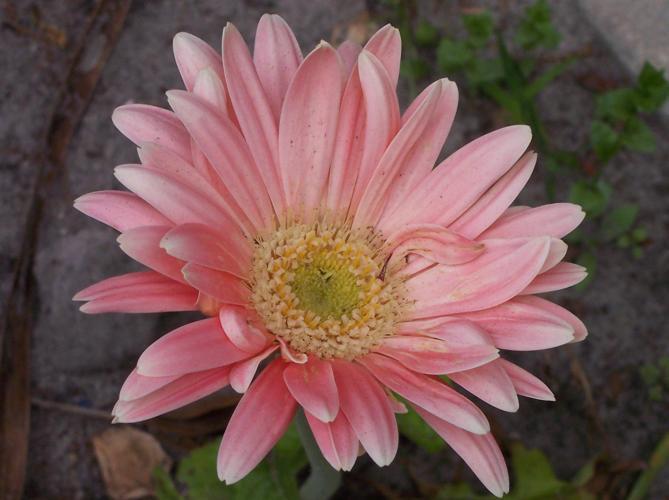
Label: barbeton daisy